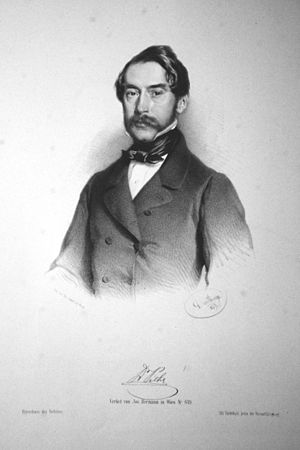
Franz von Pitha
Franz von Pitha var en østrigsk kirurg.